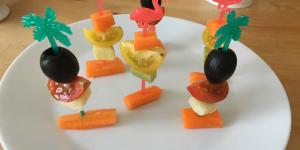
mini brochetas frias